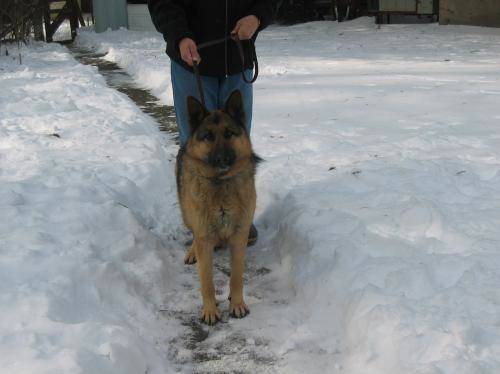
Label: dog